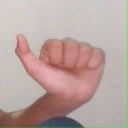
अक्षर: त